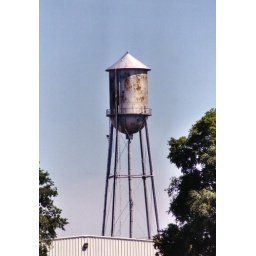
Steel water tower in Milford, Illinois